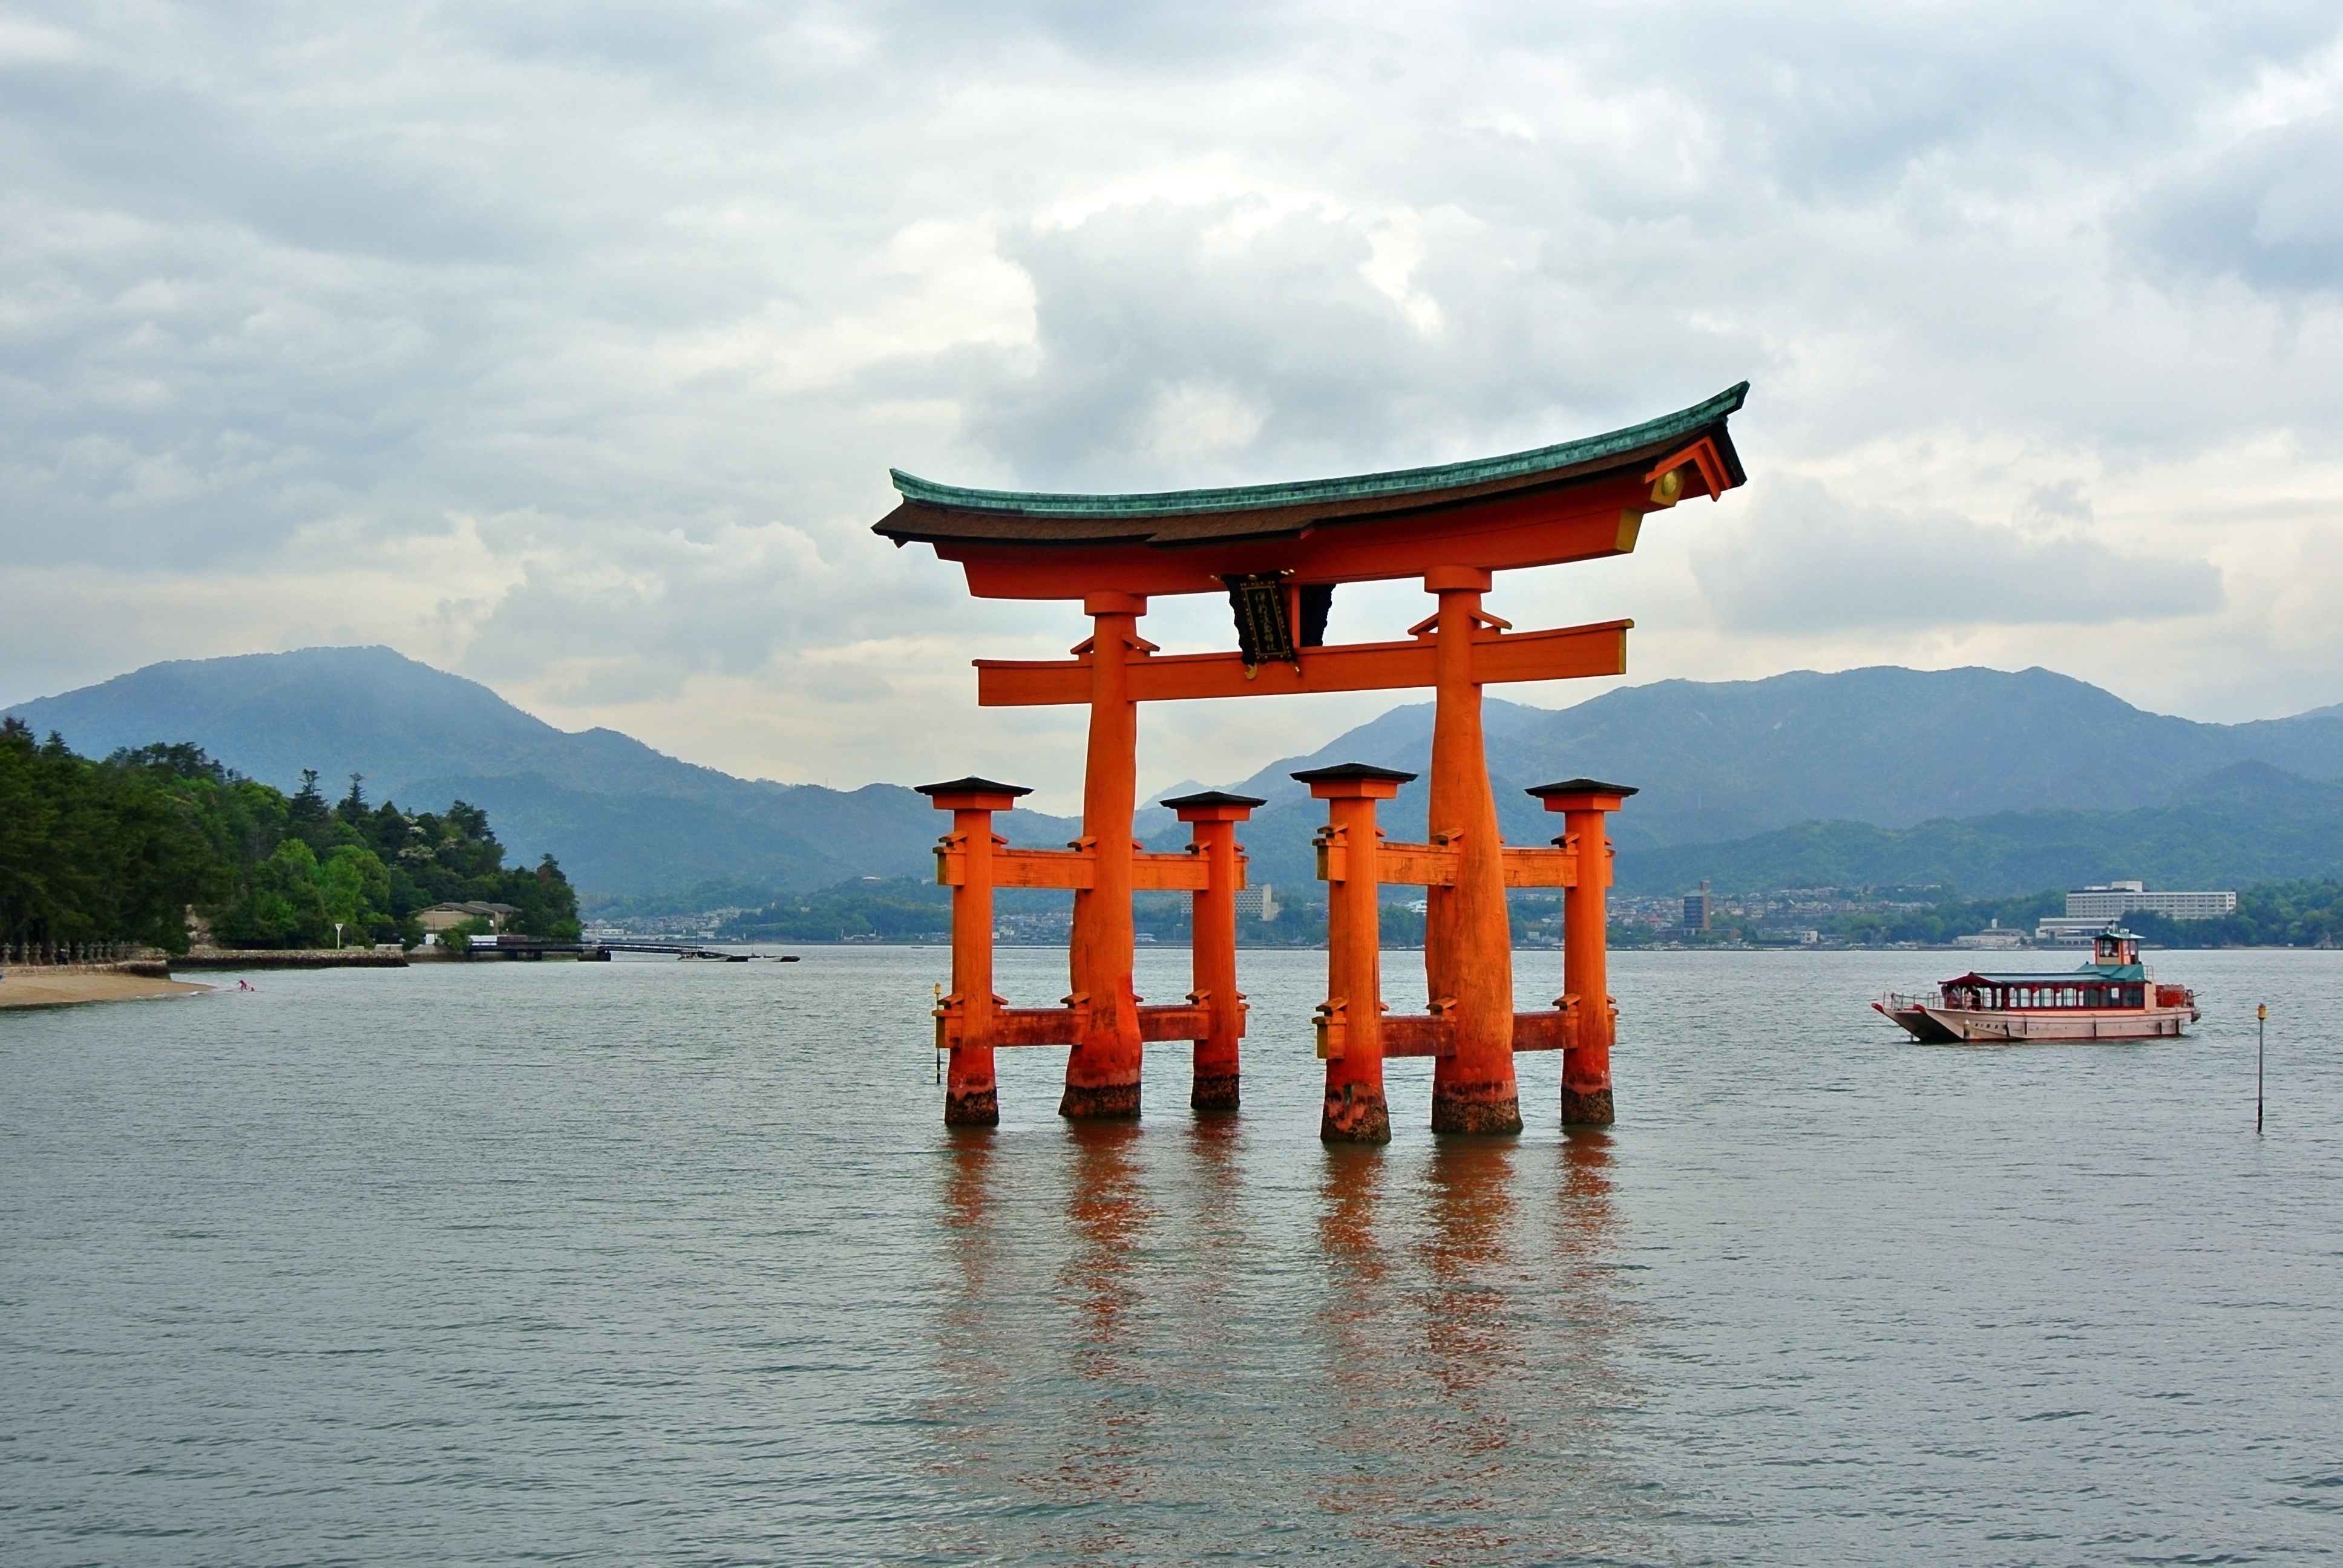
beach, sea, water, lake, vacation, travel, tower, gate, shrine, miyajima, tori, torii